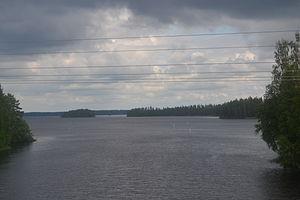
Le lac Pielavesi est un grand lac situé à Pielavesi en Finlande.